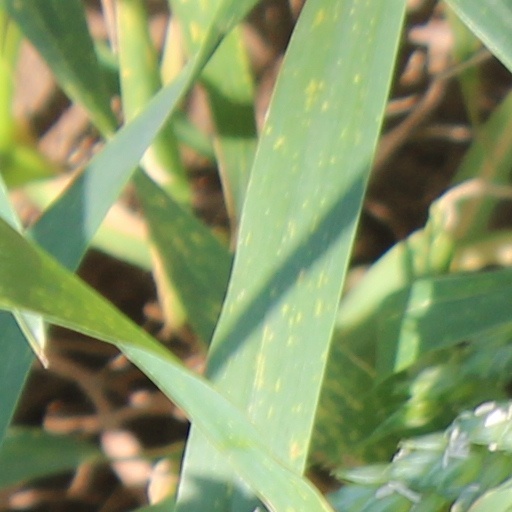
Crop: wheat